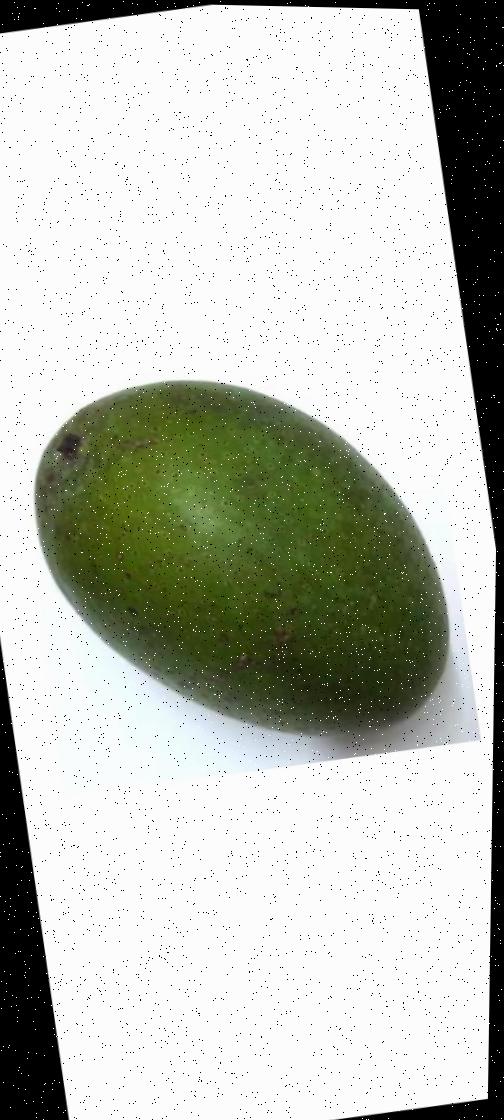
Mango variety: Ashshina Zhinuk